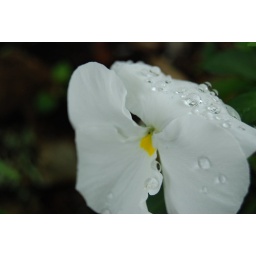
I love when you find plants in nature that have water bubbles just sitting there. They look like glass.